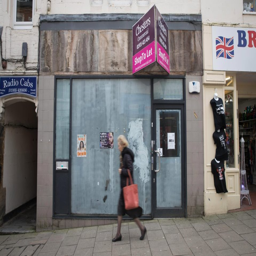
a woman walks past an empty shop front in the town